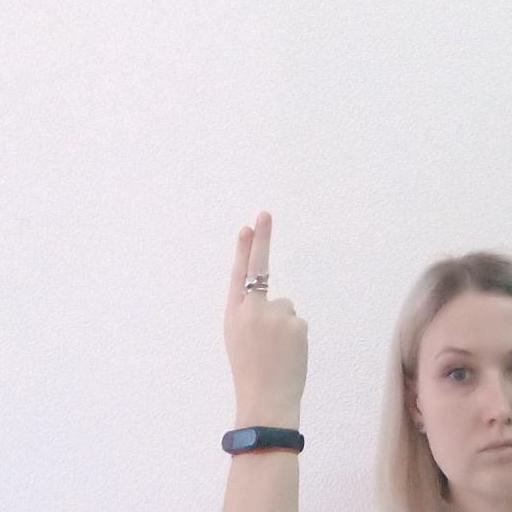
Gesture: two_up_inverted